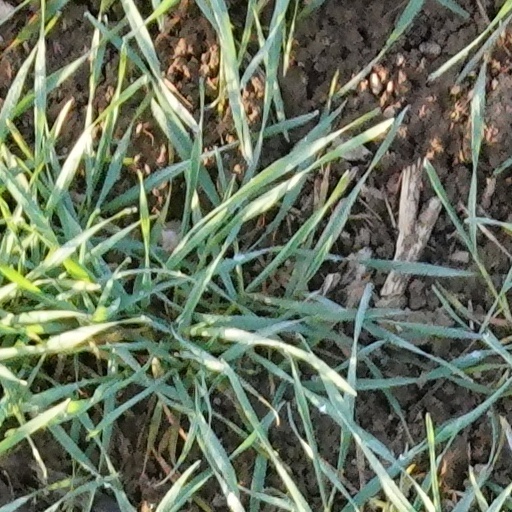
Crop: wheat